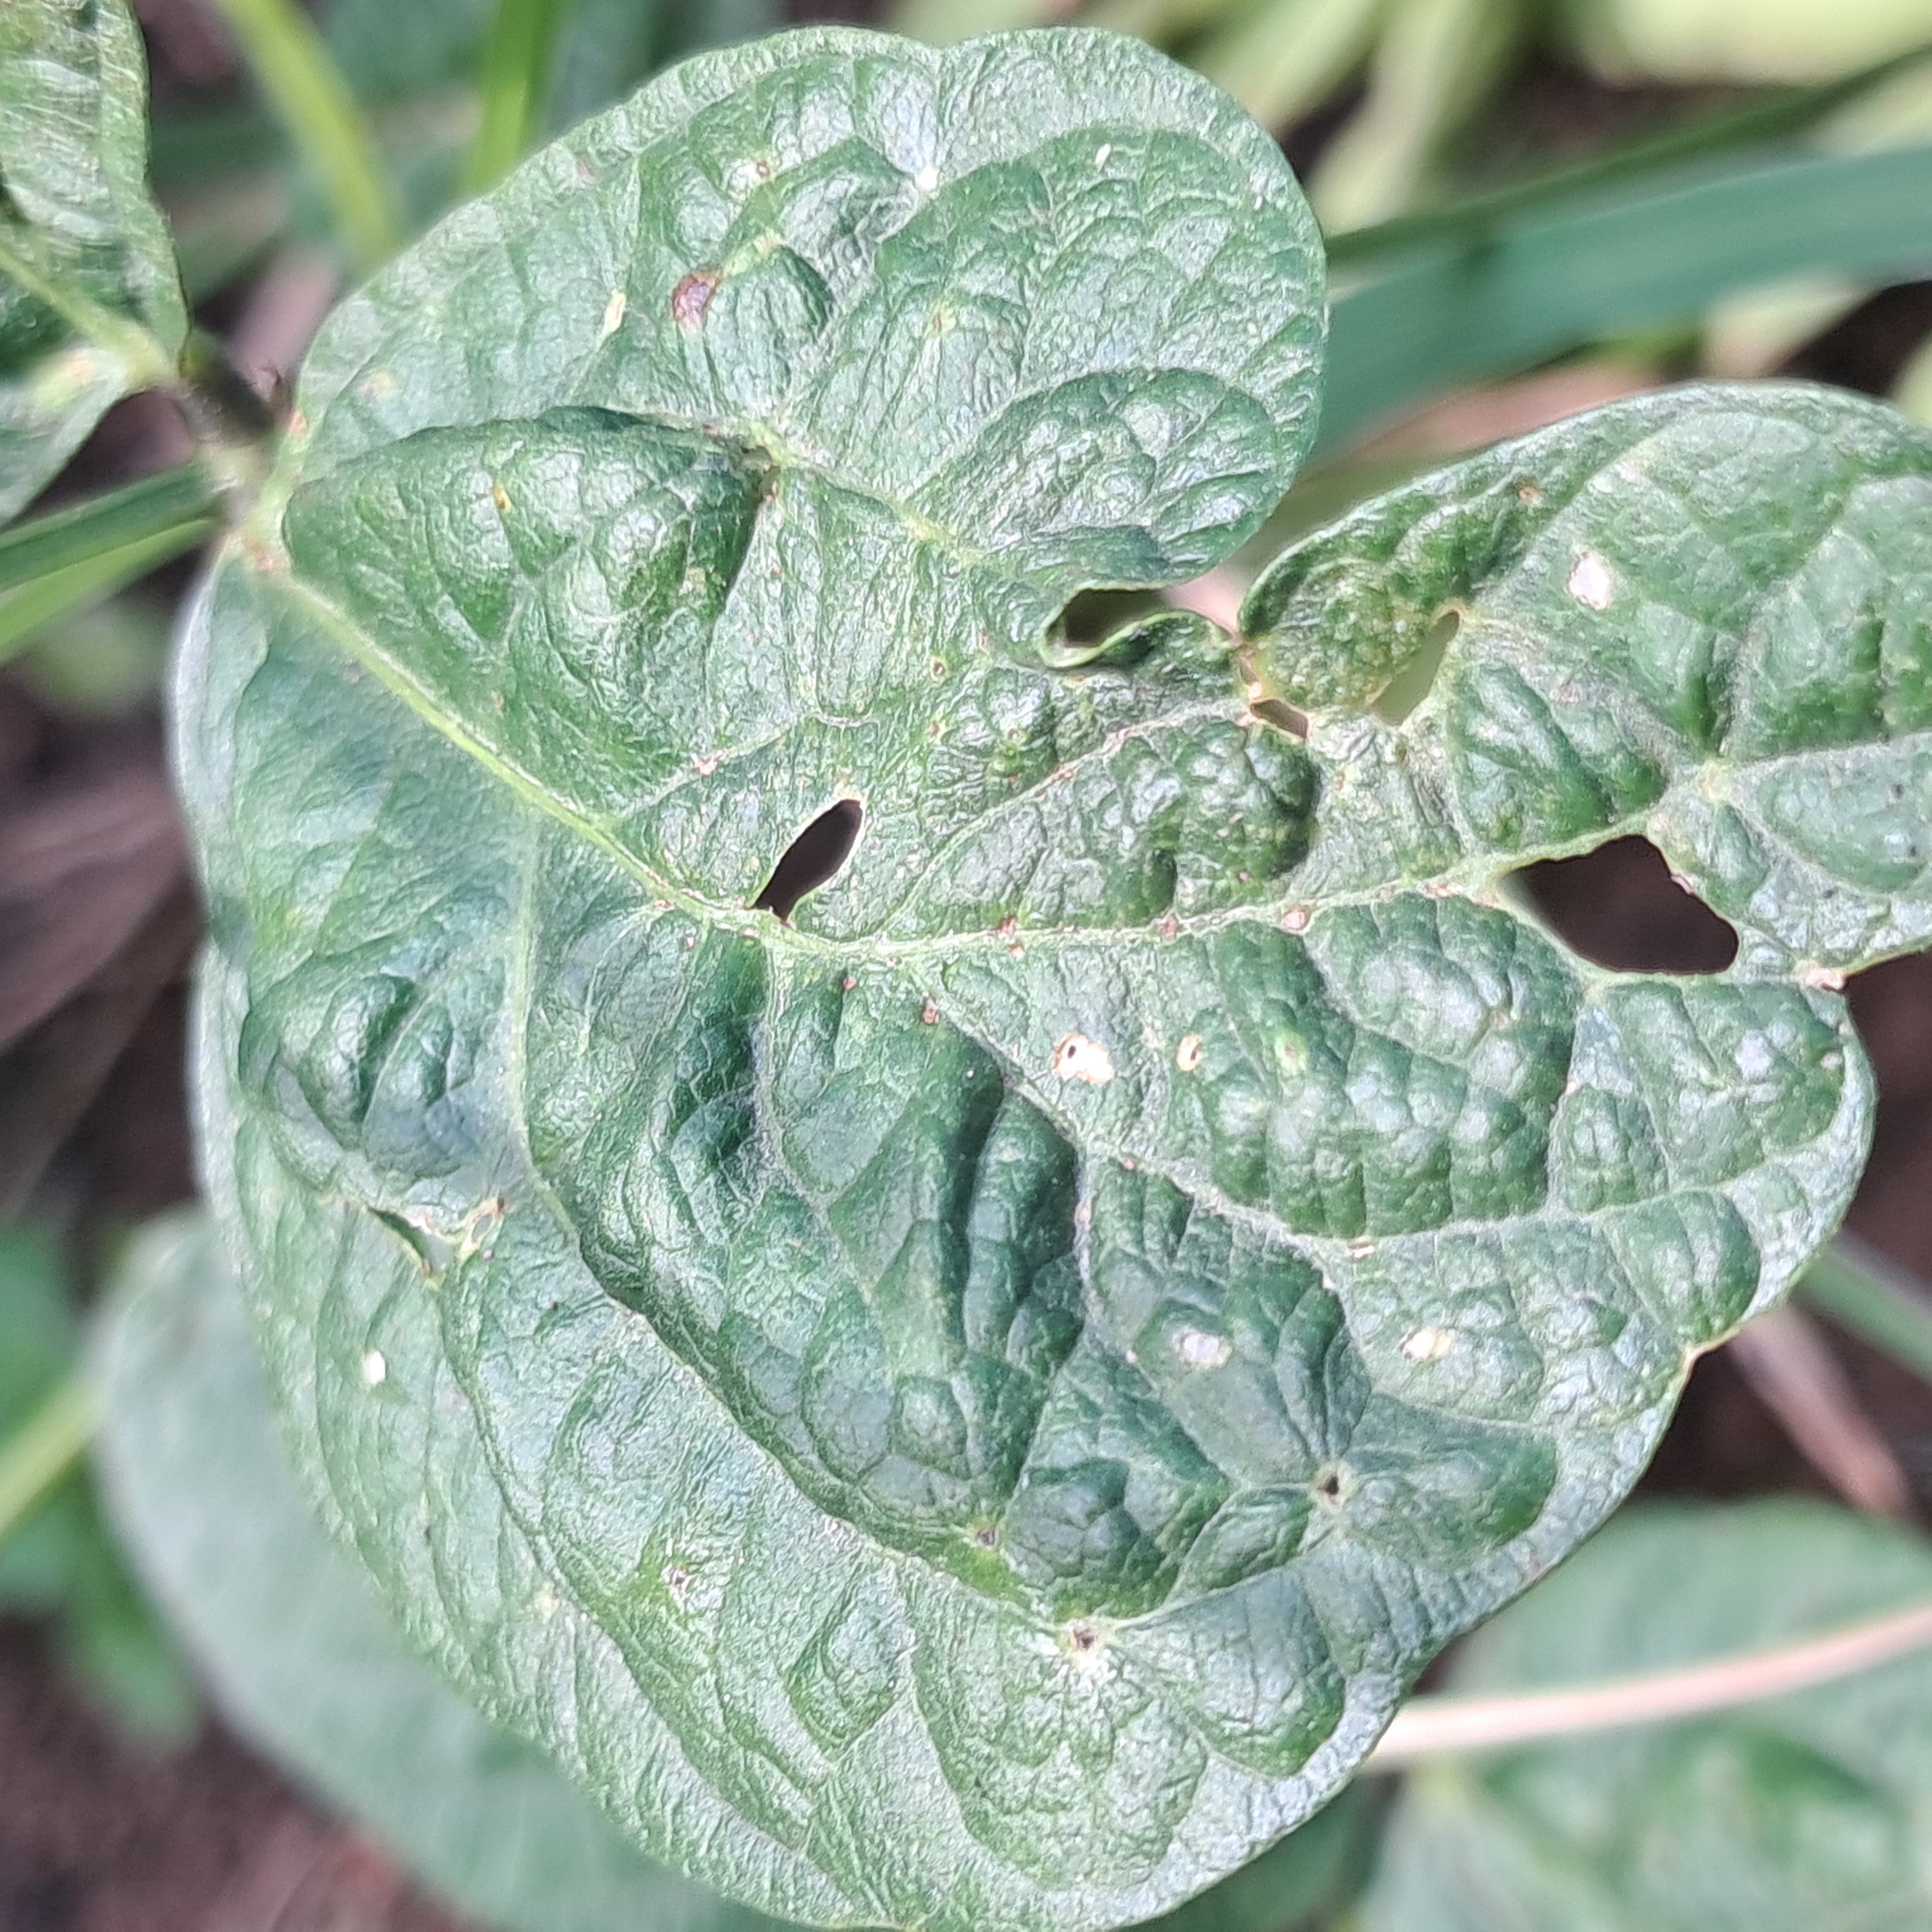
Label: Mosaic